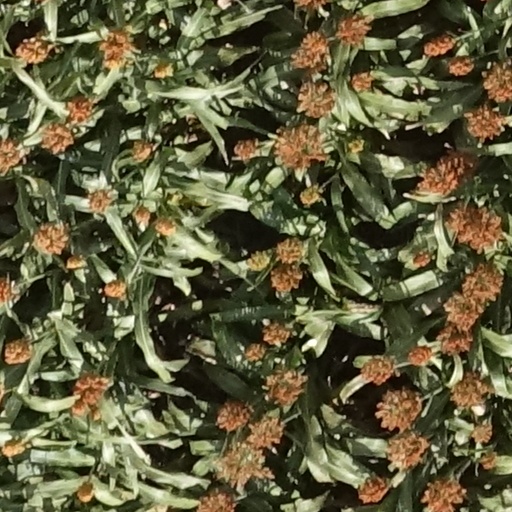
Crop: sorghum